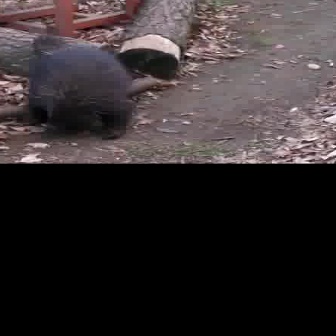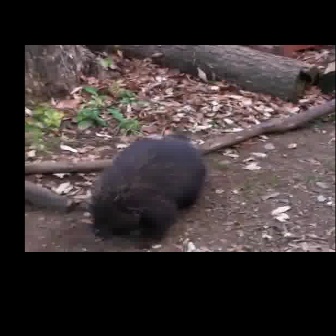
  Please identify the target specified by the bounding box [24,34,128,139] in the first image and locate it in the second image. Return the coordinates in [x_min,y_min,x_max,y_max] format.
Answer: [89,133,205,249]